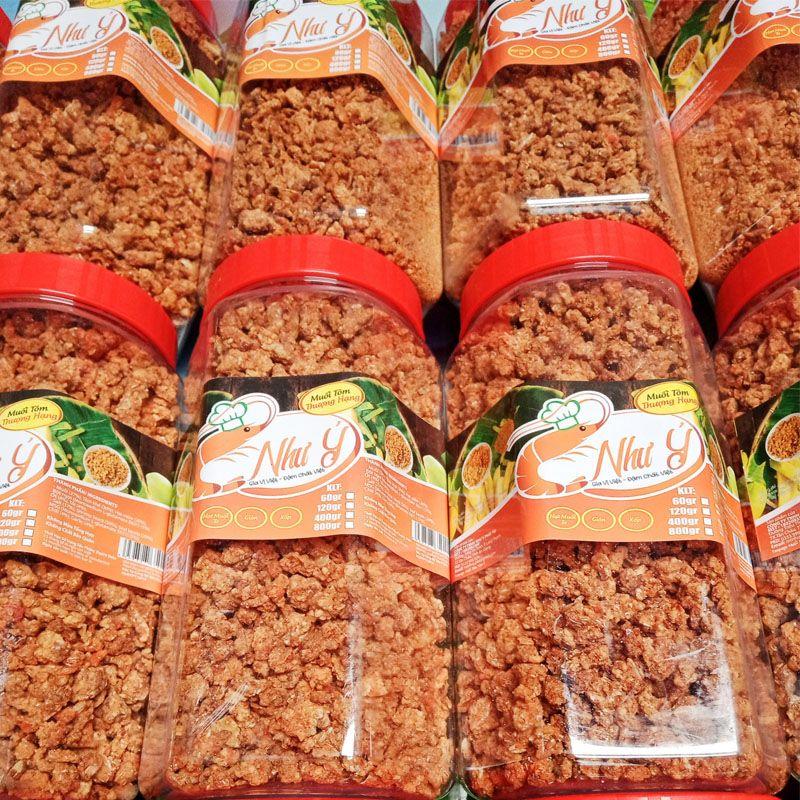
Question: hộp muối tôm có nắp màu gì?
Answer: màu đỏ